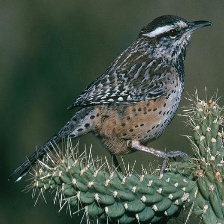
Species: CACTUS WREN
Scientific name: CAMPYLORHYNCHUS BRUNNEICAPILLUS